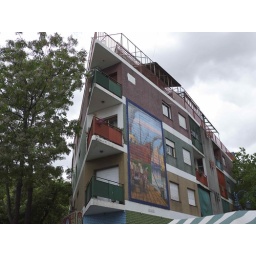
another colorful building in La Boca